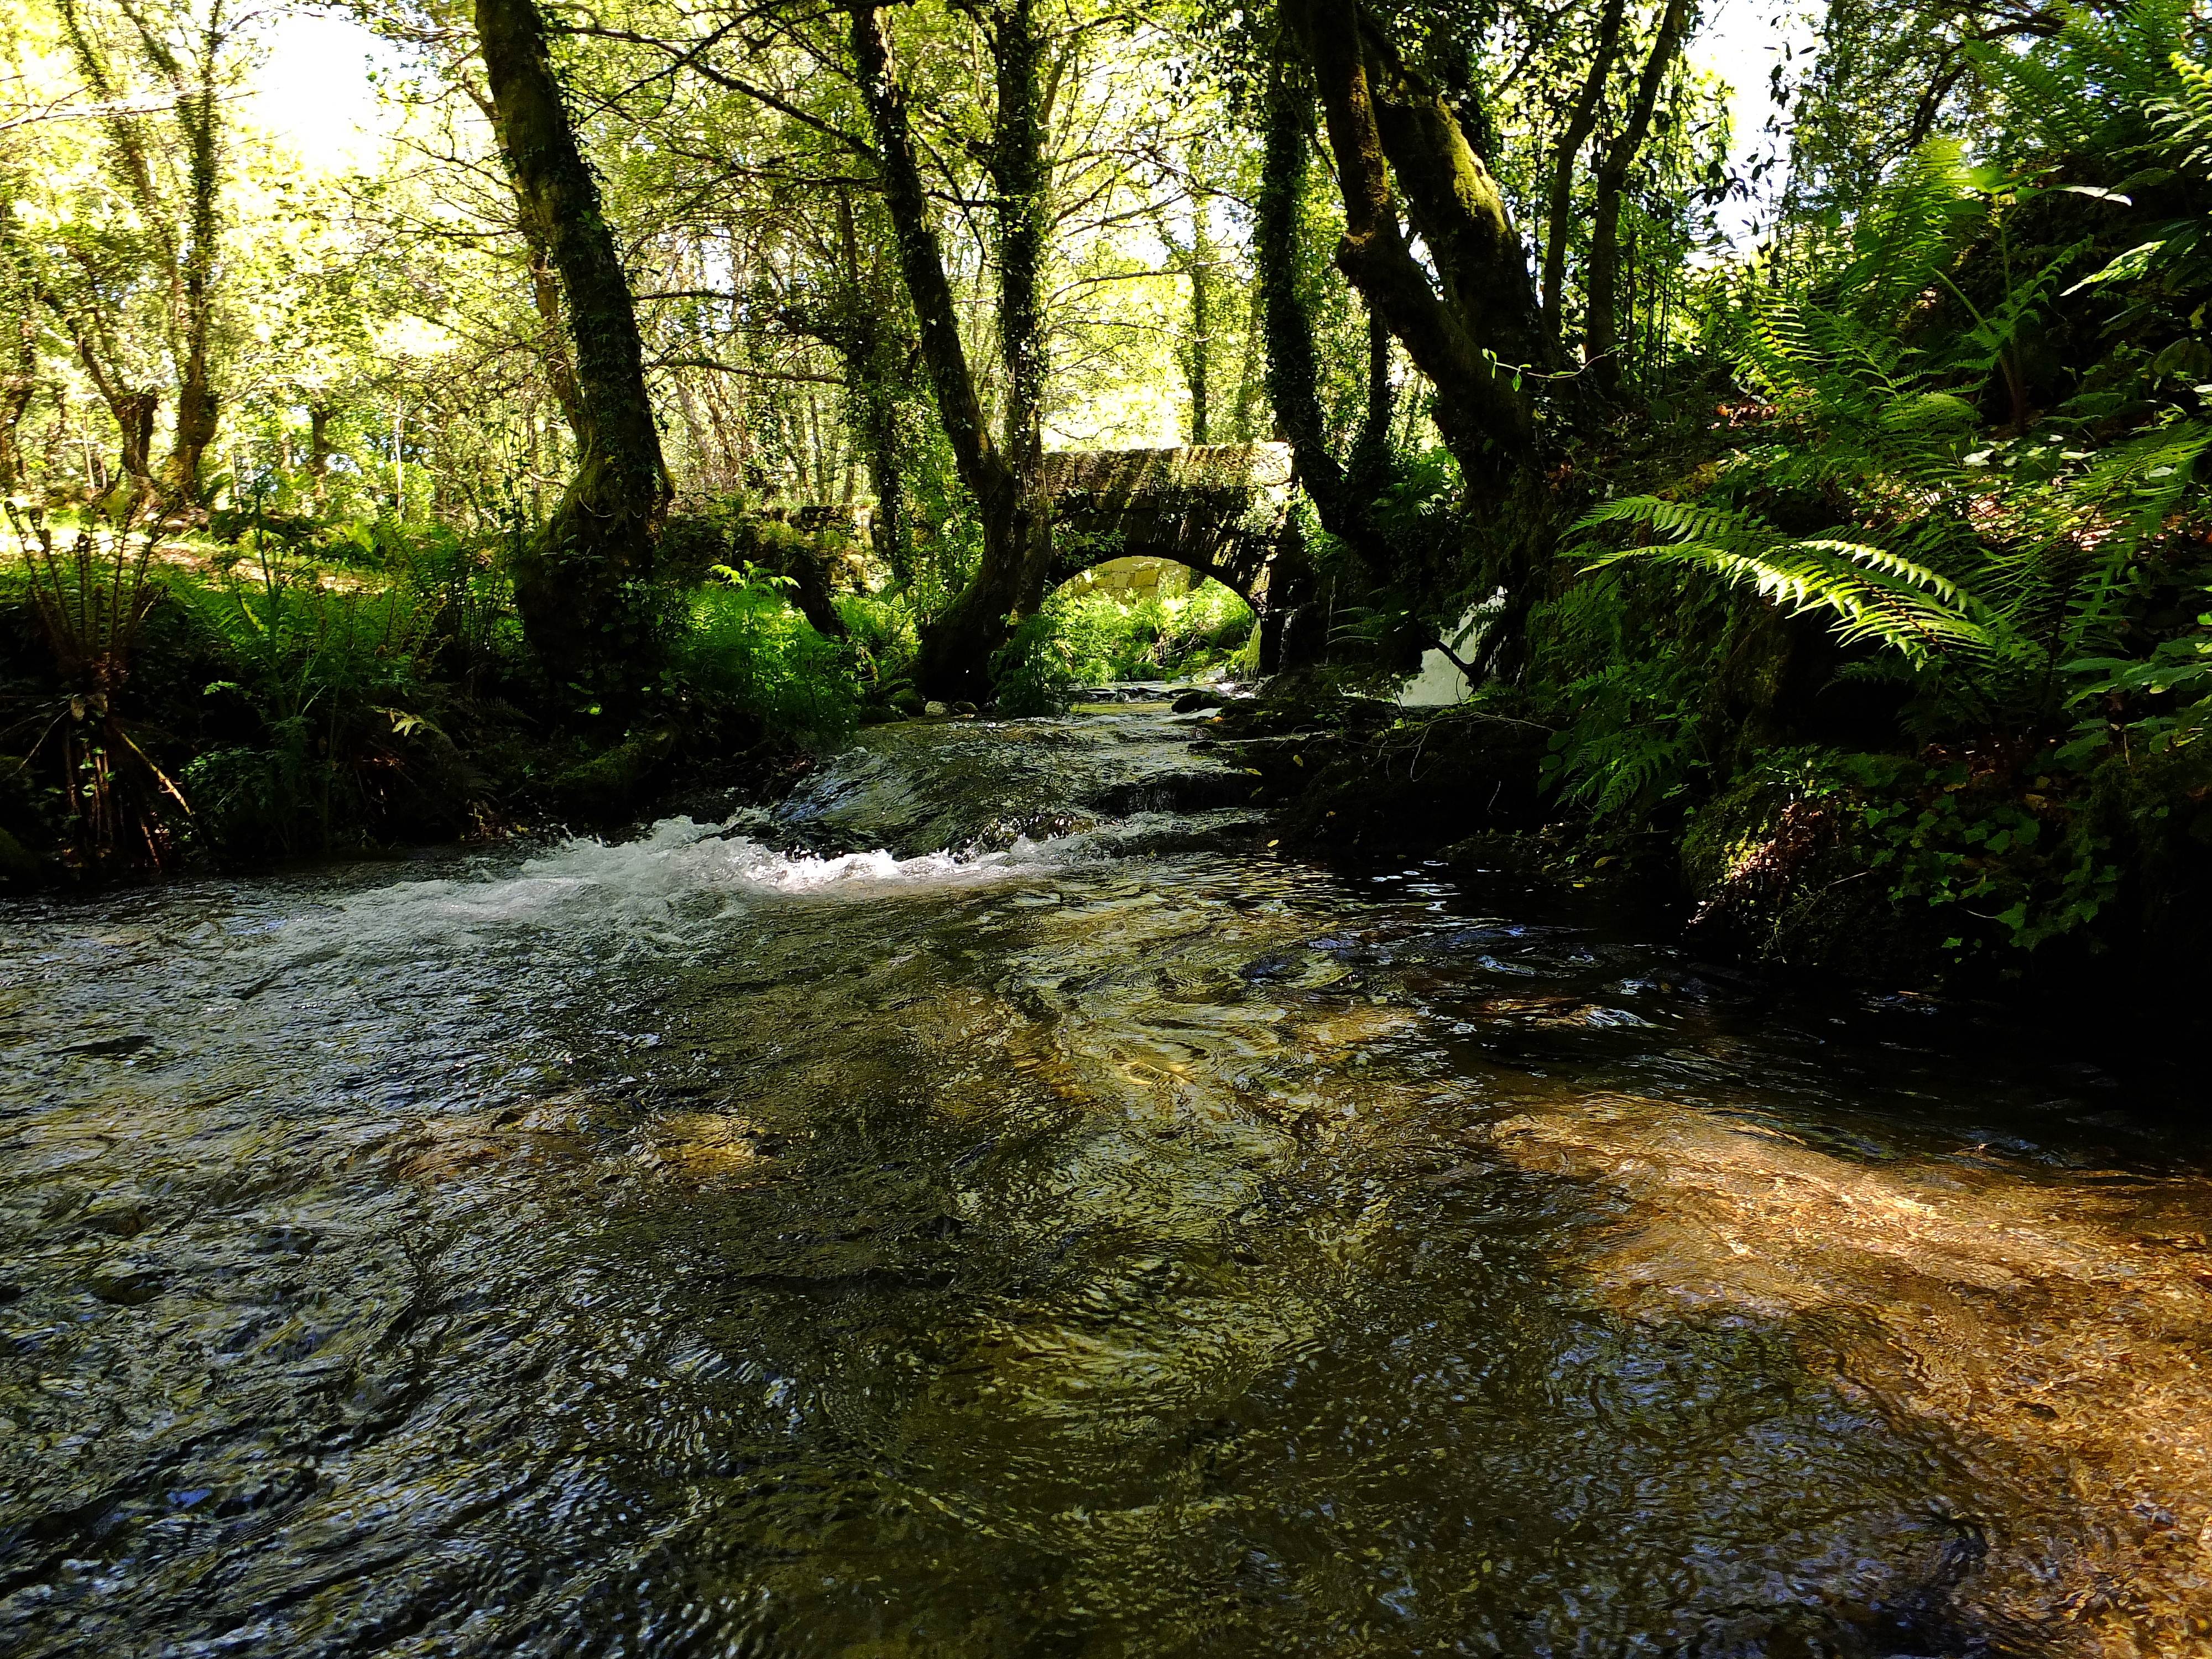
tree, nature, forest, creek, wilderness, trail, leaf, river, stream, jungle, autumn, rapid, vegetation, rainforest, galicia, pontevedra, woodland, habitat, ecosystem, watercourse, espana, landform, pontevedragaliciaespa a, old growth forest, natural environment, geographical feature